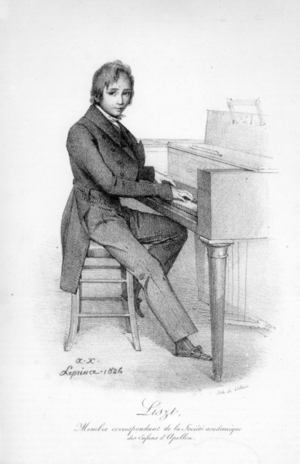
L'enfance de Franz Liszt désigne une période de la vie du compositeur Franz Liszt qui s'étend de sa naissance à la mort de son père, Adam Liszt, le 28 août 1827.
Claude Montal, né à Lapalisse le 28 juillet 1800, mort à Paris le 7 mars 1865, était un accordeur et facteur de pianos, aveugle.